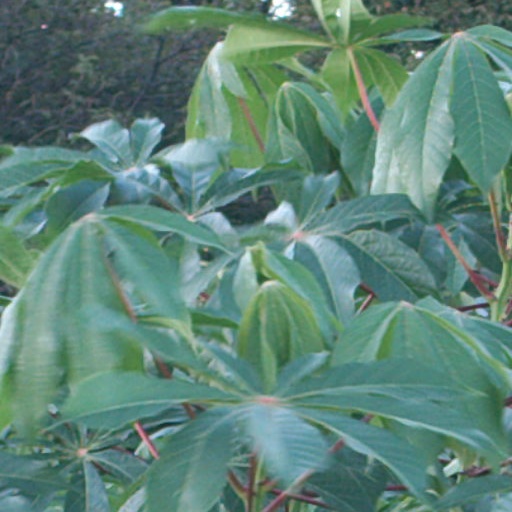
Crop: cassava